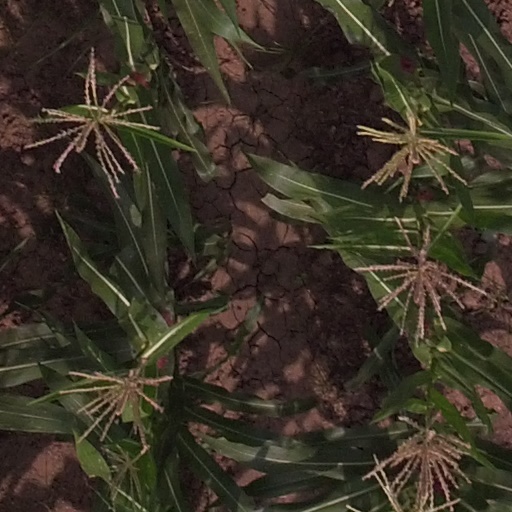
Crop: maize; corn